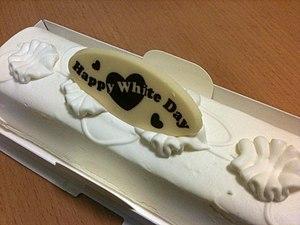
Le White Day est un événement apparu au Japon en 1980. Il est aussi présent en Chine, en Corée du Sud et à Taïwan.